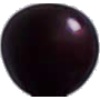
Label: cherry_wax_black